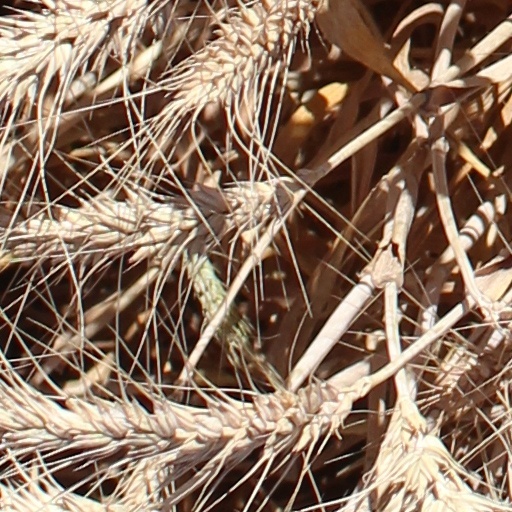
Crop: wheat